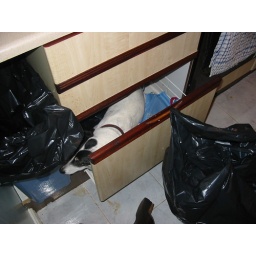
Scooby nestling in the plastic bag drawer